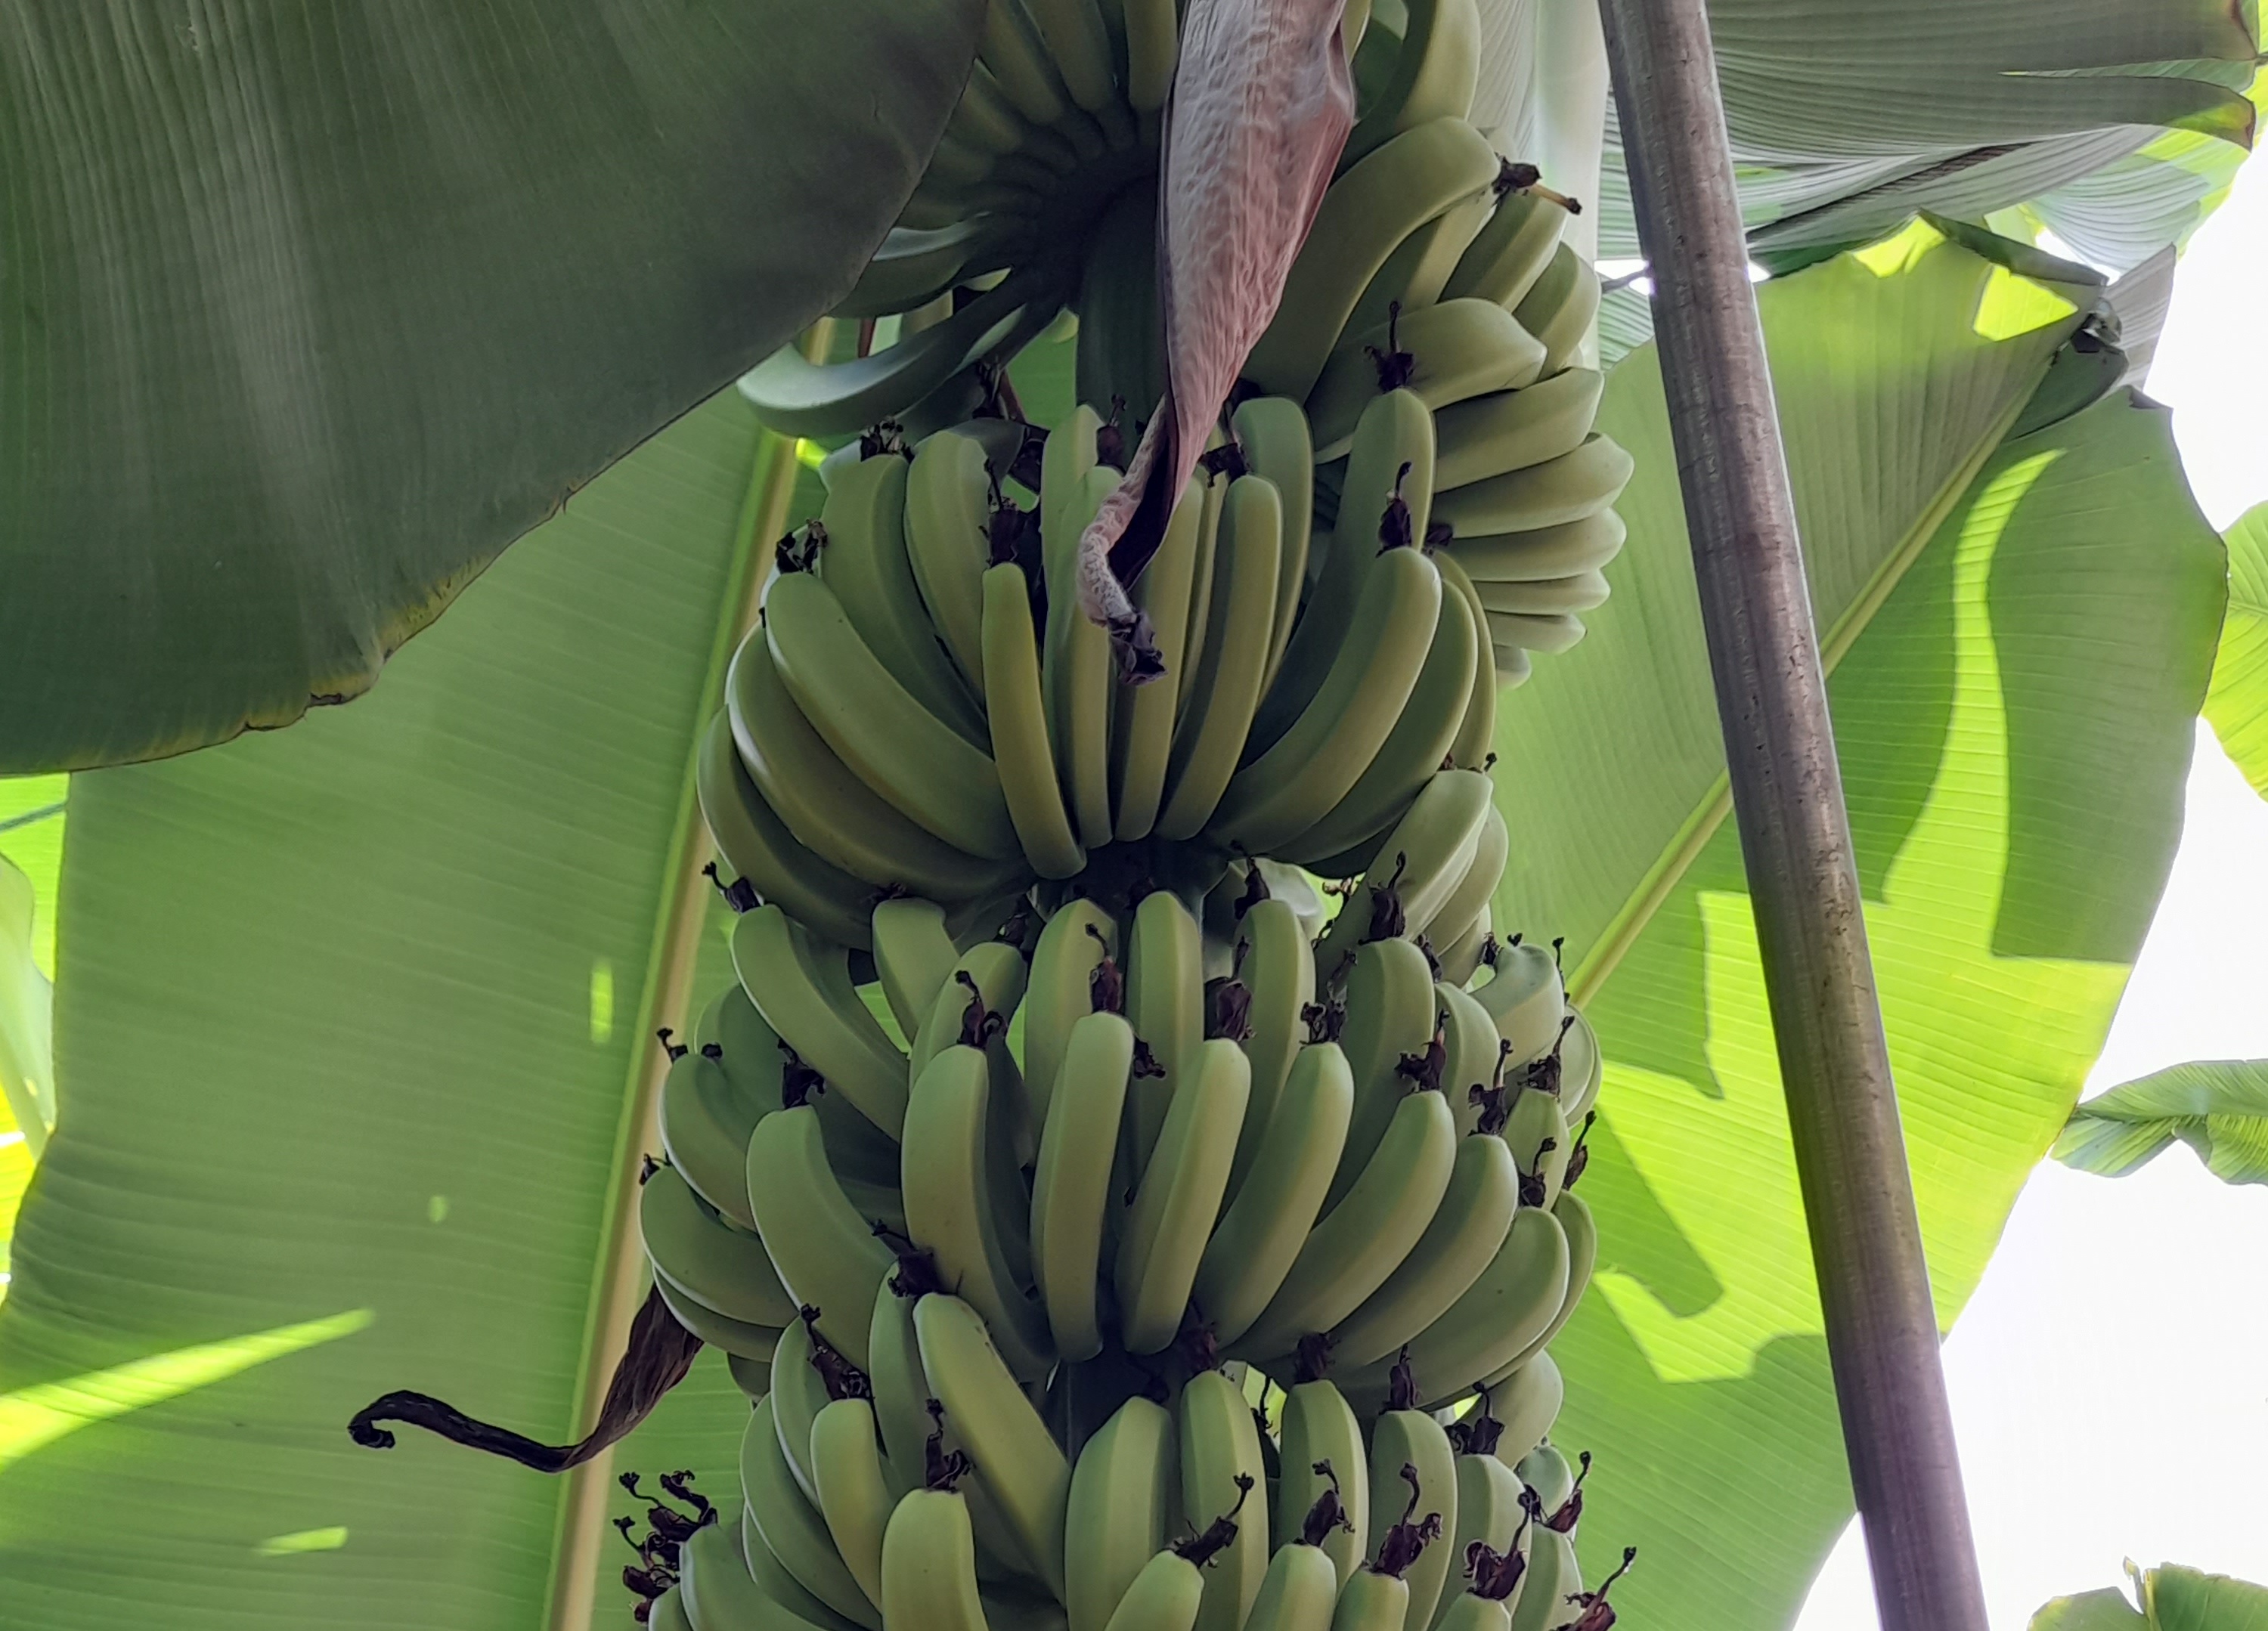
Label: Keep